Zunyi

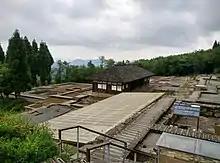
The World Heritage Site of Hailongtun fortress, the last rebel holdout during the Bozhou Rebellion in 1600.

The area of Zunyi was originally inhabited by the Tongzi people during the Paleolithic. Later, its territory was a part of several kingdoms. Zunyi was considered to be the center of the Yelang kingdom. The region around Zunyi first came under Chinese rule during Han dynasty, during the reign of Emperor Wu of Han. After the Han dynasty collapsed, the area remained under nominal Chinese control, but much of the administration was left to local, non-Han chiefs. In the 7th century CE, the area came under regular Chinese administration during the Tang dynasty, Zunyi was placed under the new Bo Prefecture (Bozhou).